You Only Live Twice (film)

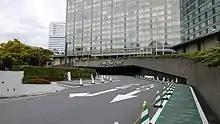
The New Otani Hotel in 2019.

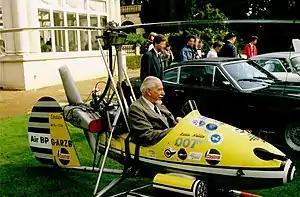
The "Little Nellie" WA-116 autogyro with its constructor and pilot, Ken Wallis

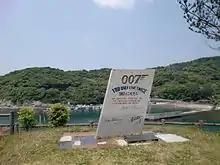
The scene of the Japanese fishing village

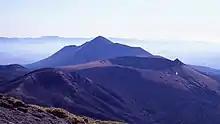
Mount Shinmoedake in 1998 (the crater was filled by an eruption in 2011)

Most of the interiors were shot at Pinewood. The opening sequence in Hong Kong used some location footage of a street in Kowloon. Hong Kong's Victoria Harbour is also shown, but the at-sea burial of Bond and the retrieval of the corpse was filmed off Gibraltar and the Bahamas. The scenes with the light aircraft ferrying Bond to his supposed death were shot over very English-looking countryside in Buckinghamshire, whereas this was supposed to be Japan.